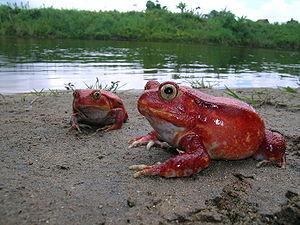
Le parc national de Masoala est un parc national créé en 1997, au nord-est de Madagascar, dans la province de Diego-Suarez sur la presqu’île granitique de Masoala. C'est la plus grande des aires protégées de l'île avec ses 235 000 ha de forêt tropicale humide. Le parc a été créé pour gérer, protéger et restaurer le patrimoine naturel malgache qui est sur l'île soumis à de fortes pressions.
Le crapaud rouge de Madagascar, Dyscophus antongilii, dit aussi grenouille tomate, est une espèce d'amphibiens de la famille des Microhylidae.